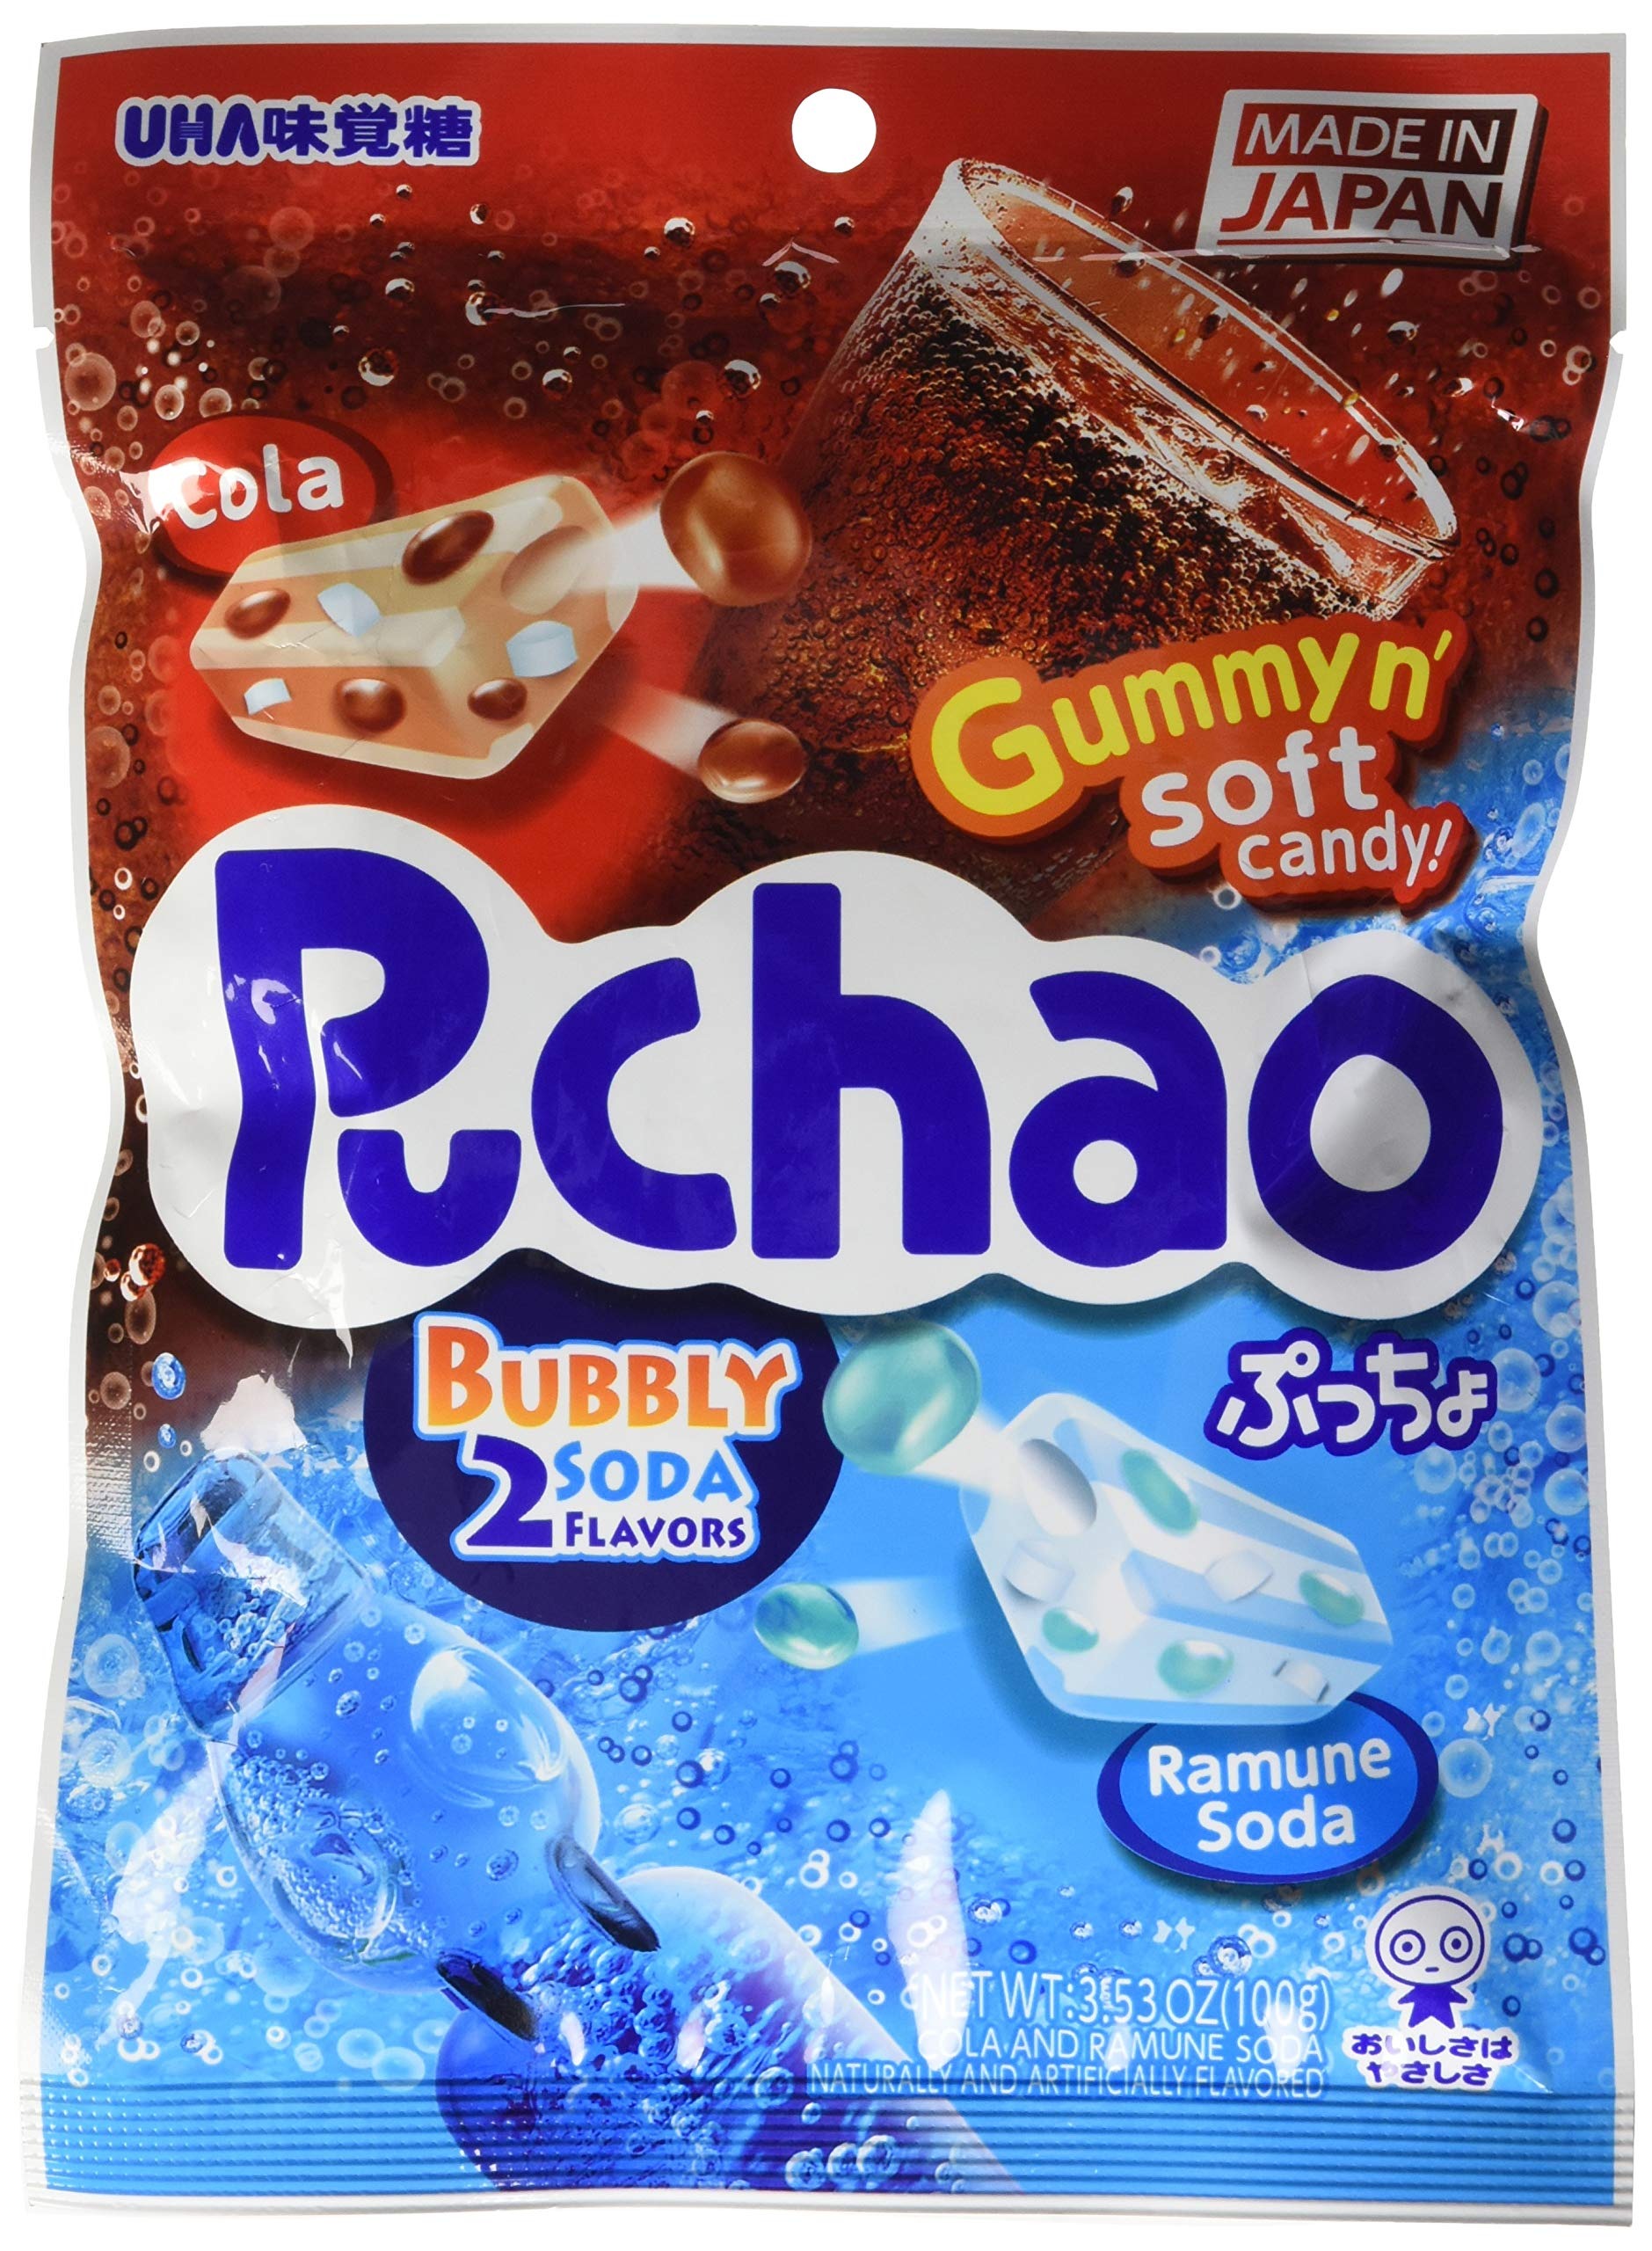
Item Name: UHA Mikakuto Puchao Soft Candy with Gummy Bits, Cola and Ramune Soda Flavors, 3.53 oz (Pack of 6)
Bullet Point: UHA Mikakuto Puchao Gummy N' Soft Candy, Bubbly Soda 2 Flavors, 3.52 Ounce (Pack of 6)
Value: 3.5
Unit: Ounce

Price: 3.485